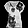
Label: Shirt